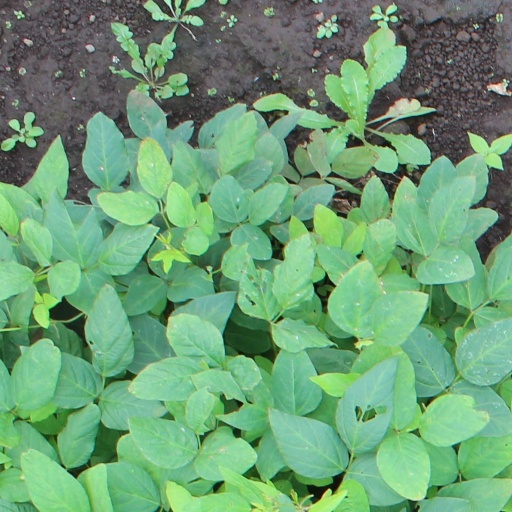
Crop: soybean